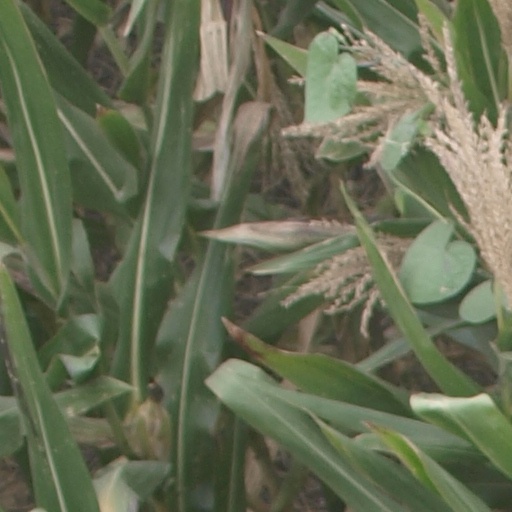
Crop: maize; corn